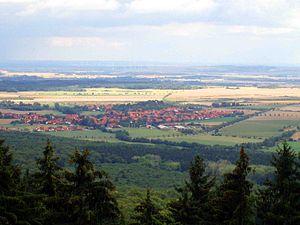
Stapelburg est un village de la Saxe-Anhalt en Allemagne, appartenant à la commune unie du Nordharz et à l'arrondissement de Harz. Il était une ancienne commune qui a été incorporée en 2010.